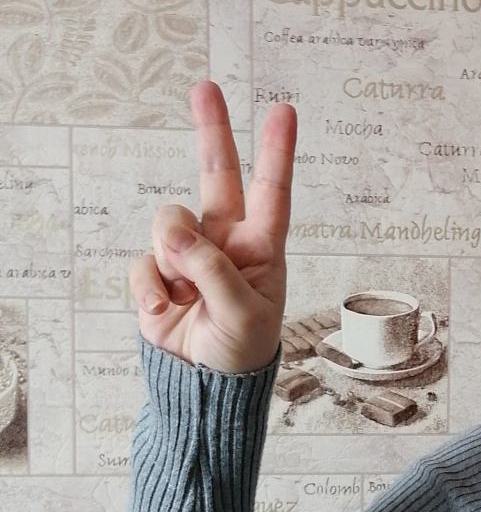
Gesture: peace